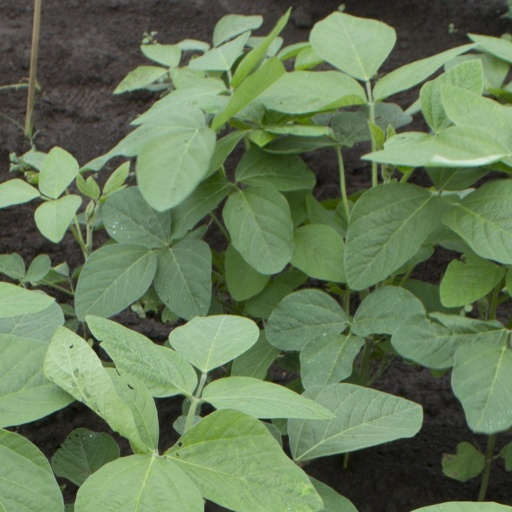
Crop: soybean